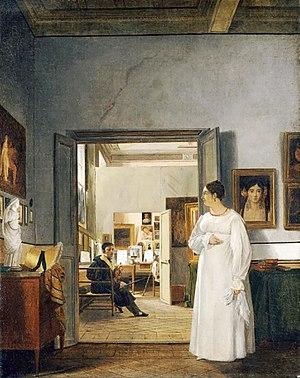
Jean Alaux, L'Atelier d'Ingres à rome 1818 deuxième version, coll. particulière